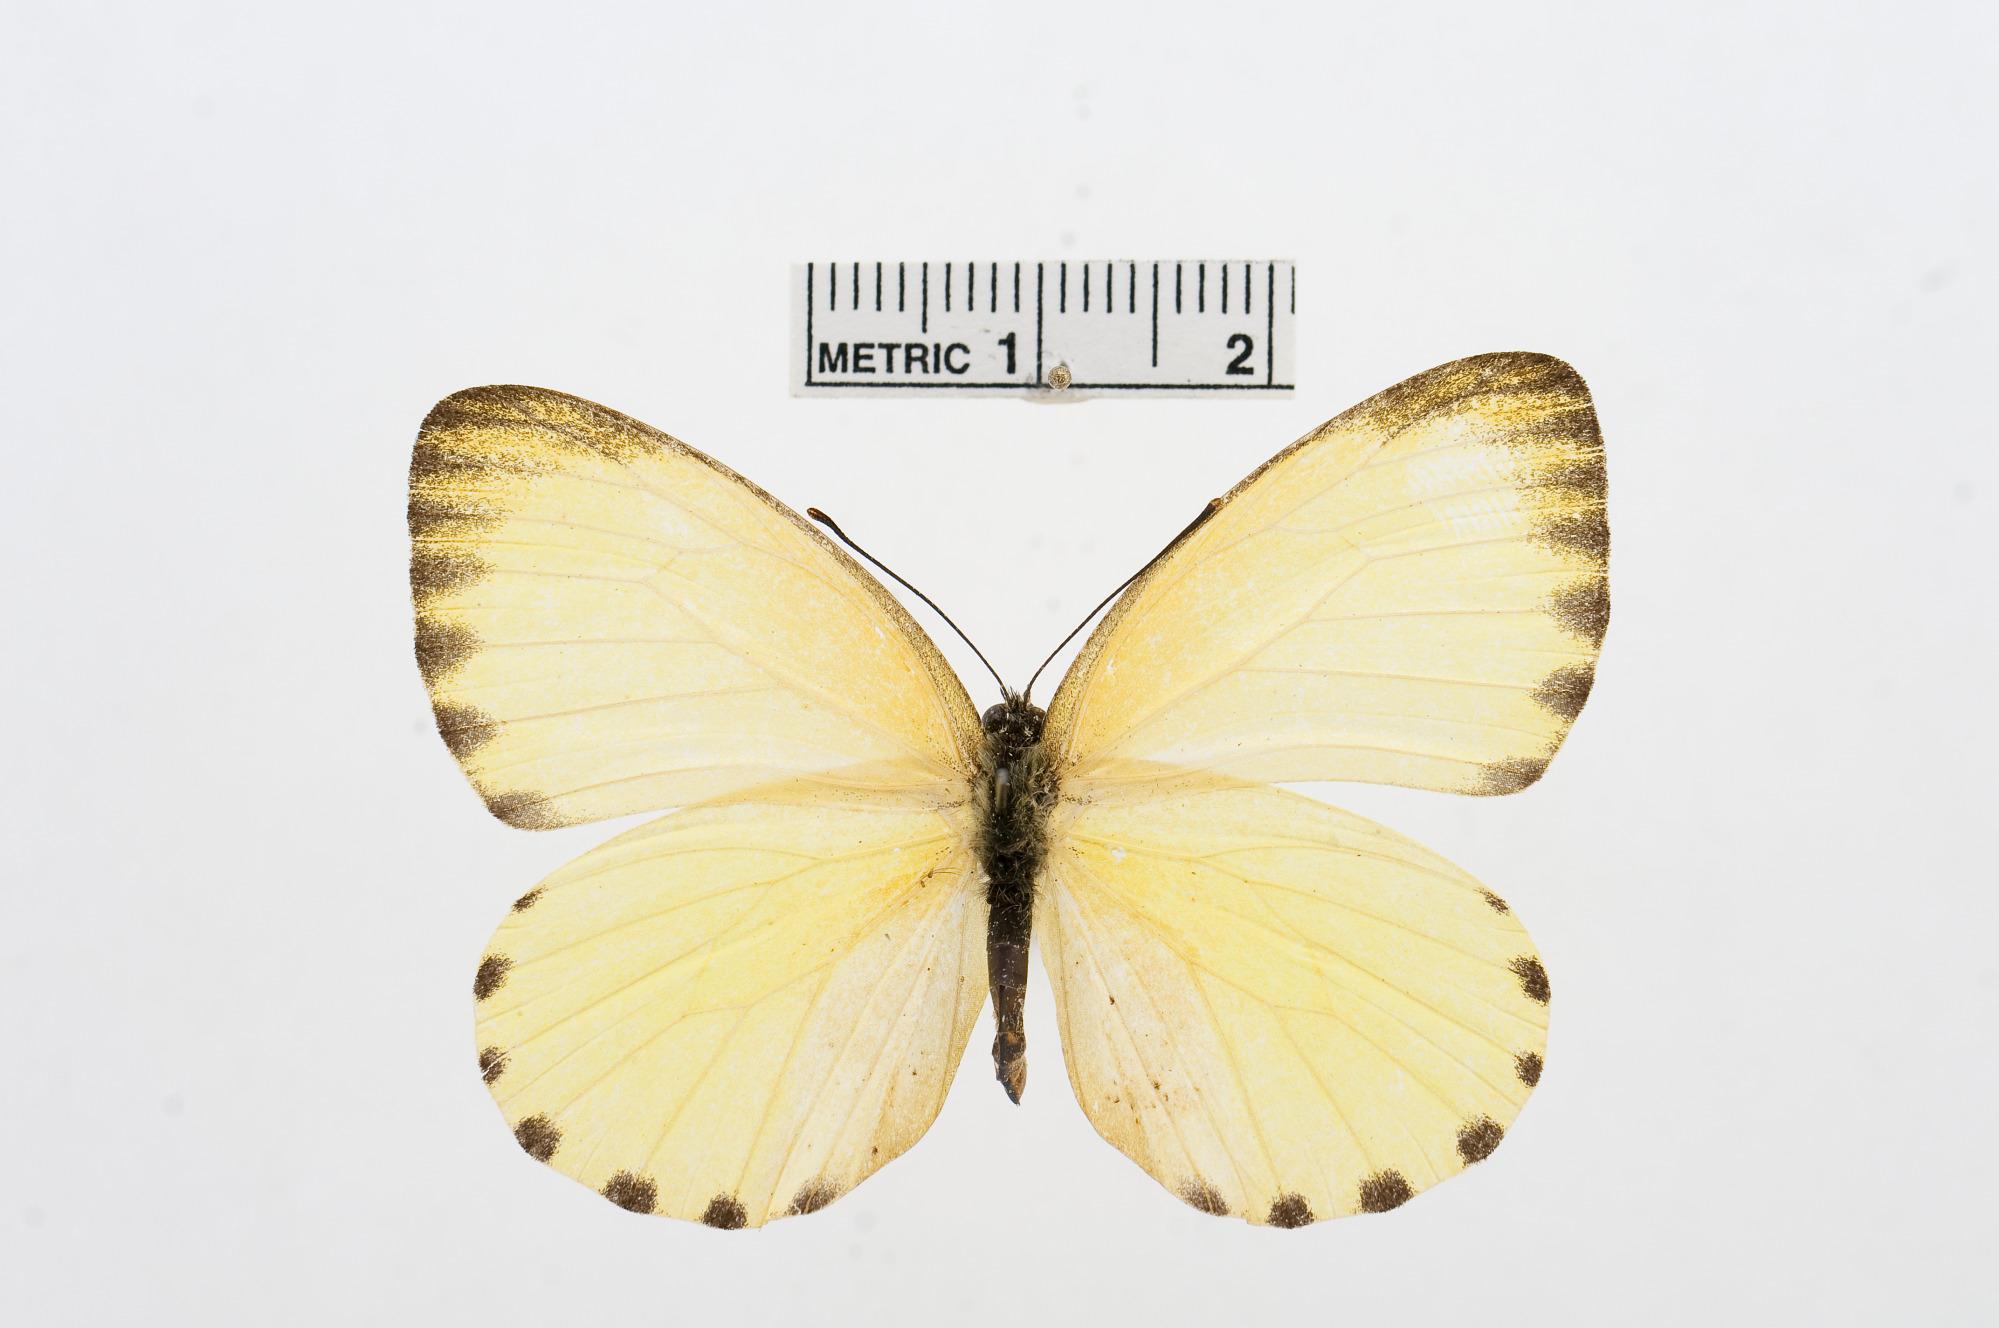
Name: Belenois solilucis
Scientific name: Belenois solilucis
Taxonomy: Animalia, Arthropoda, Hexapoda, Insecta, Lepidoptera, Pieridae, Pierinae